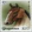
Label: horse